Illalu (1940 film)

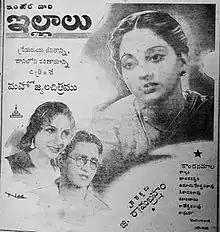
Illalu 1940 film poster

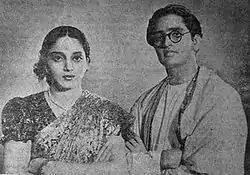
Umamaheswara Rao and Kanchanamala in Illalu 1940 film.

Illalu is a 1940 Telugu-language drama film directed by Gudavalli Ramabrahmam.